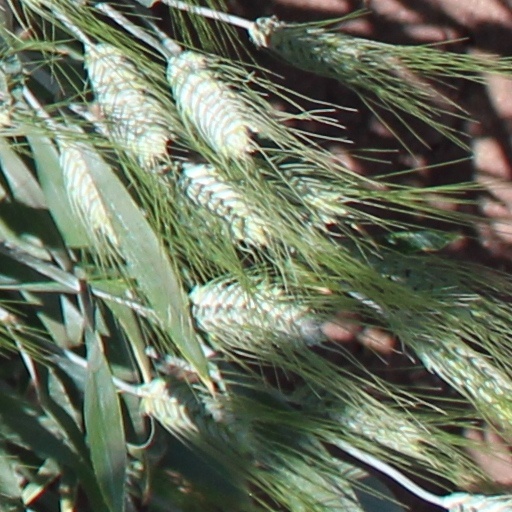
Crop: wheat